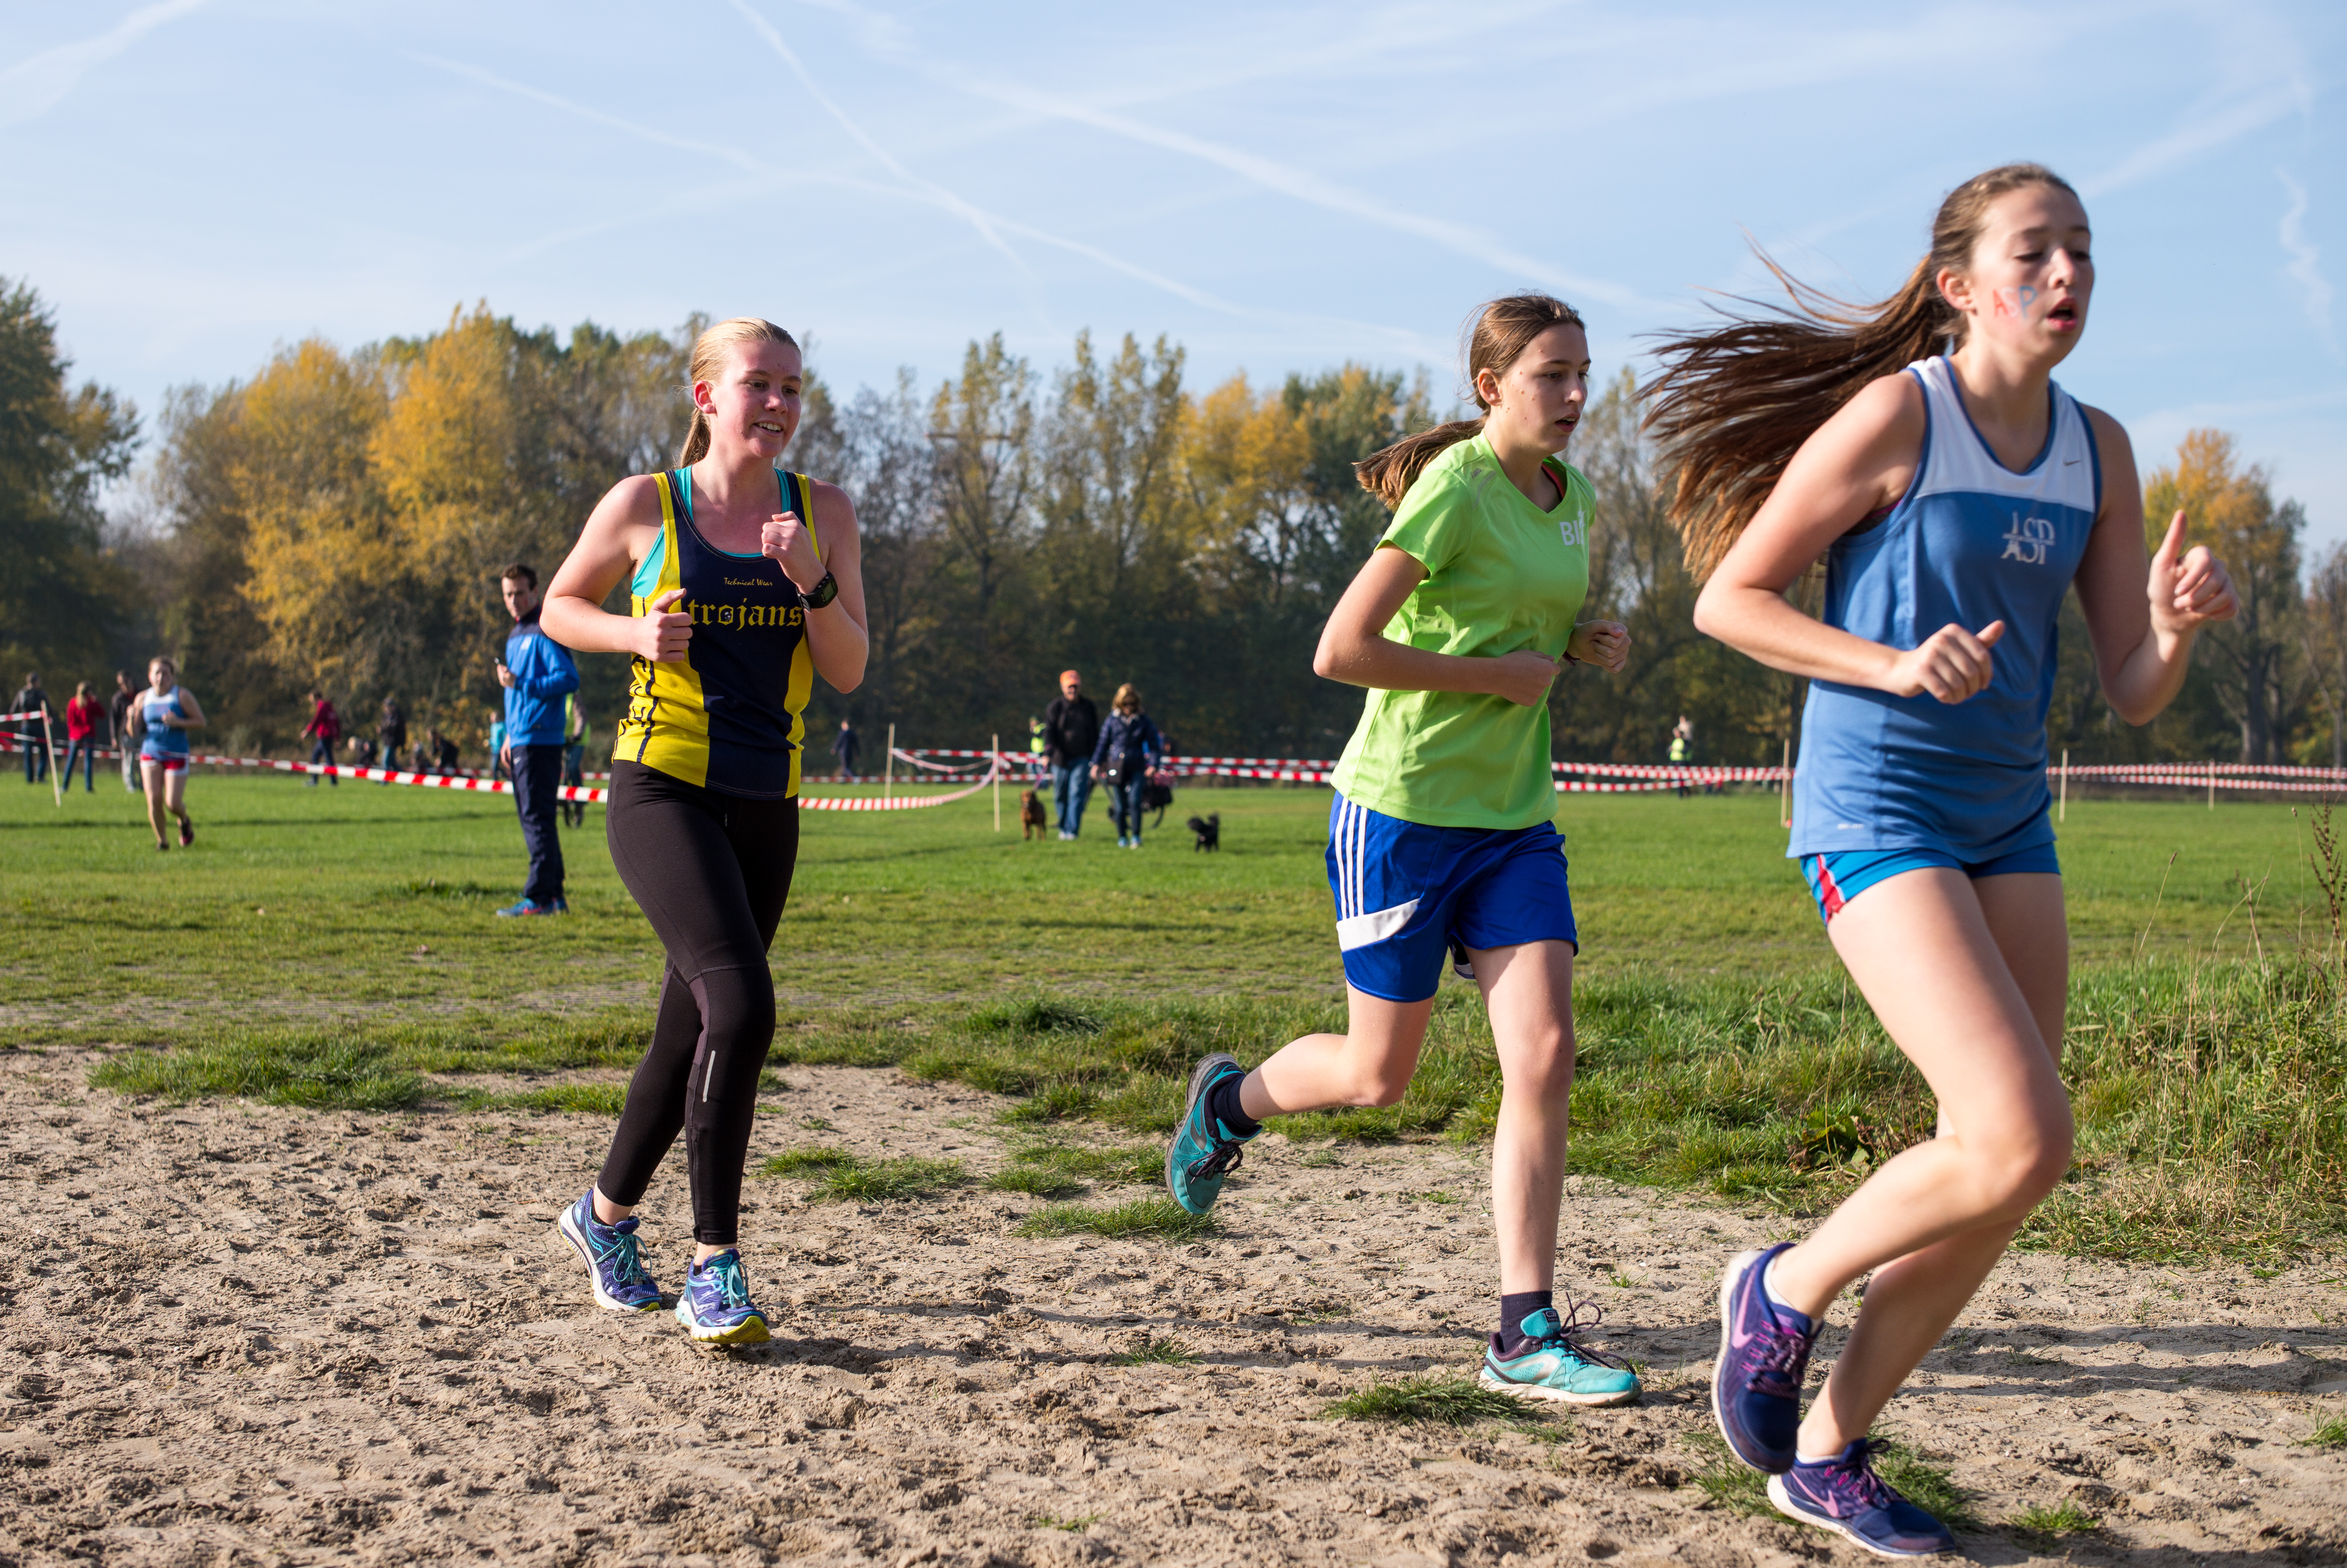
person, running, country, recreation, europe, high, park, jogging, cross, ash, race, competition, woods, holland, hague, amsterdam, netherlands, international, girls, m, team, sports, dutch, boys, 50, school, runners, endurance, junior, leica, 240, summilux, varsity, athletics, meet, bos, isa, amsterdamse, sprint, physical exercise, outdoor recreation, human action, endurance sports, ultramarathon, duathlon, cross country running, half marathon